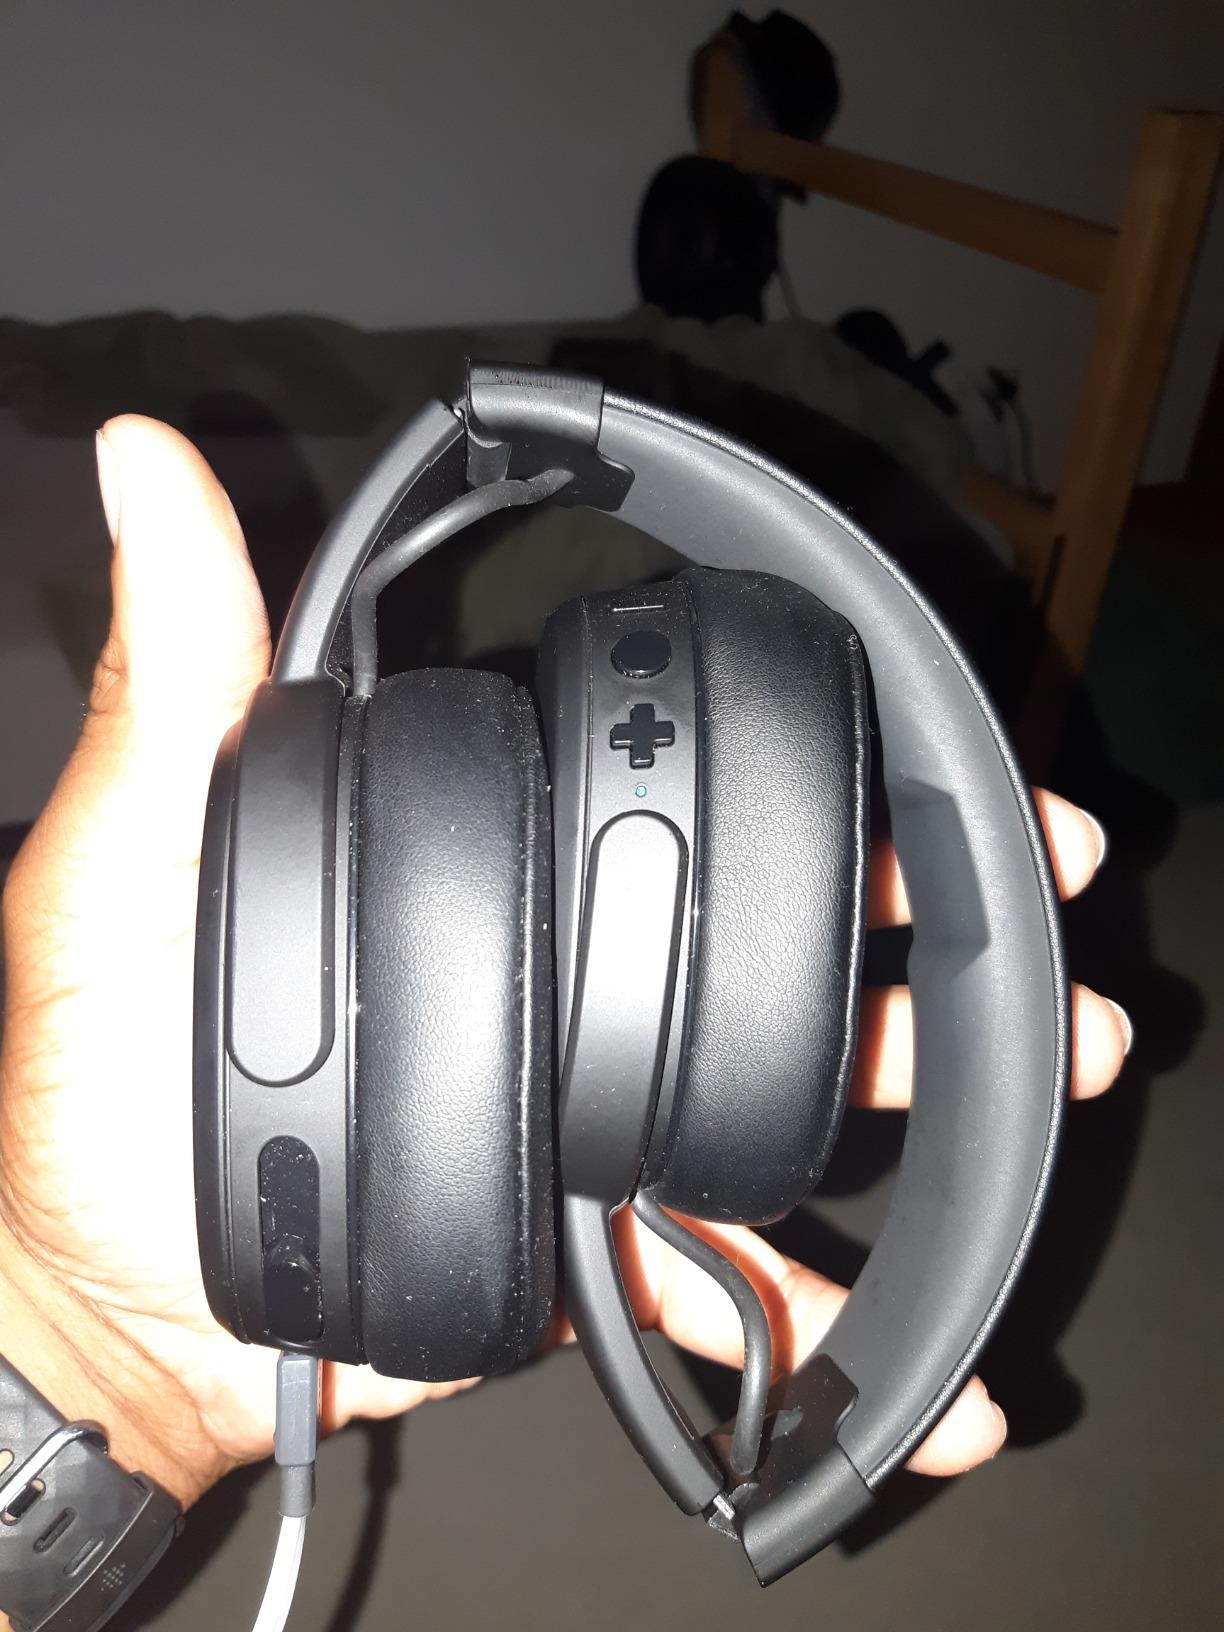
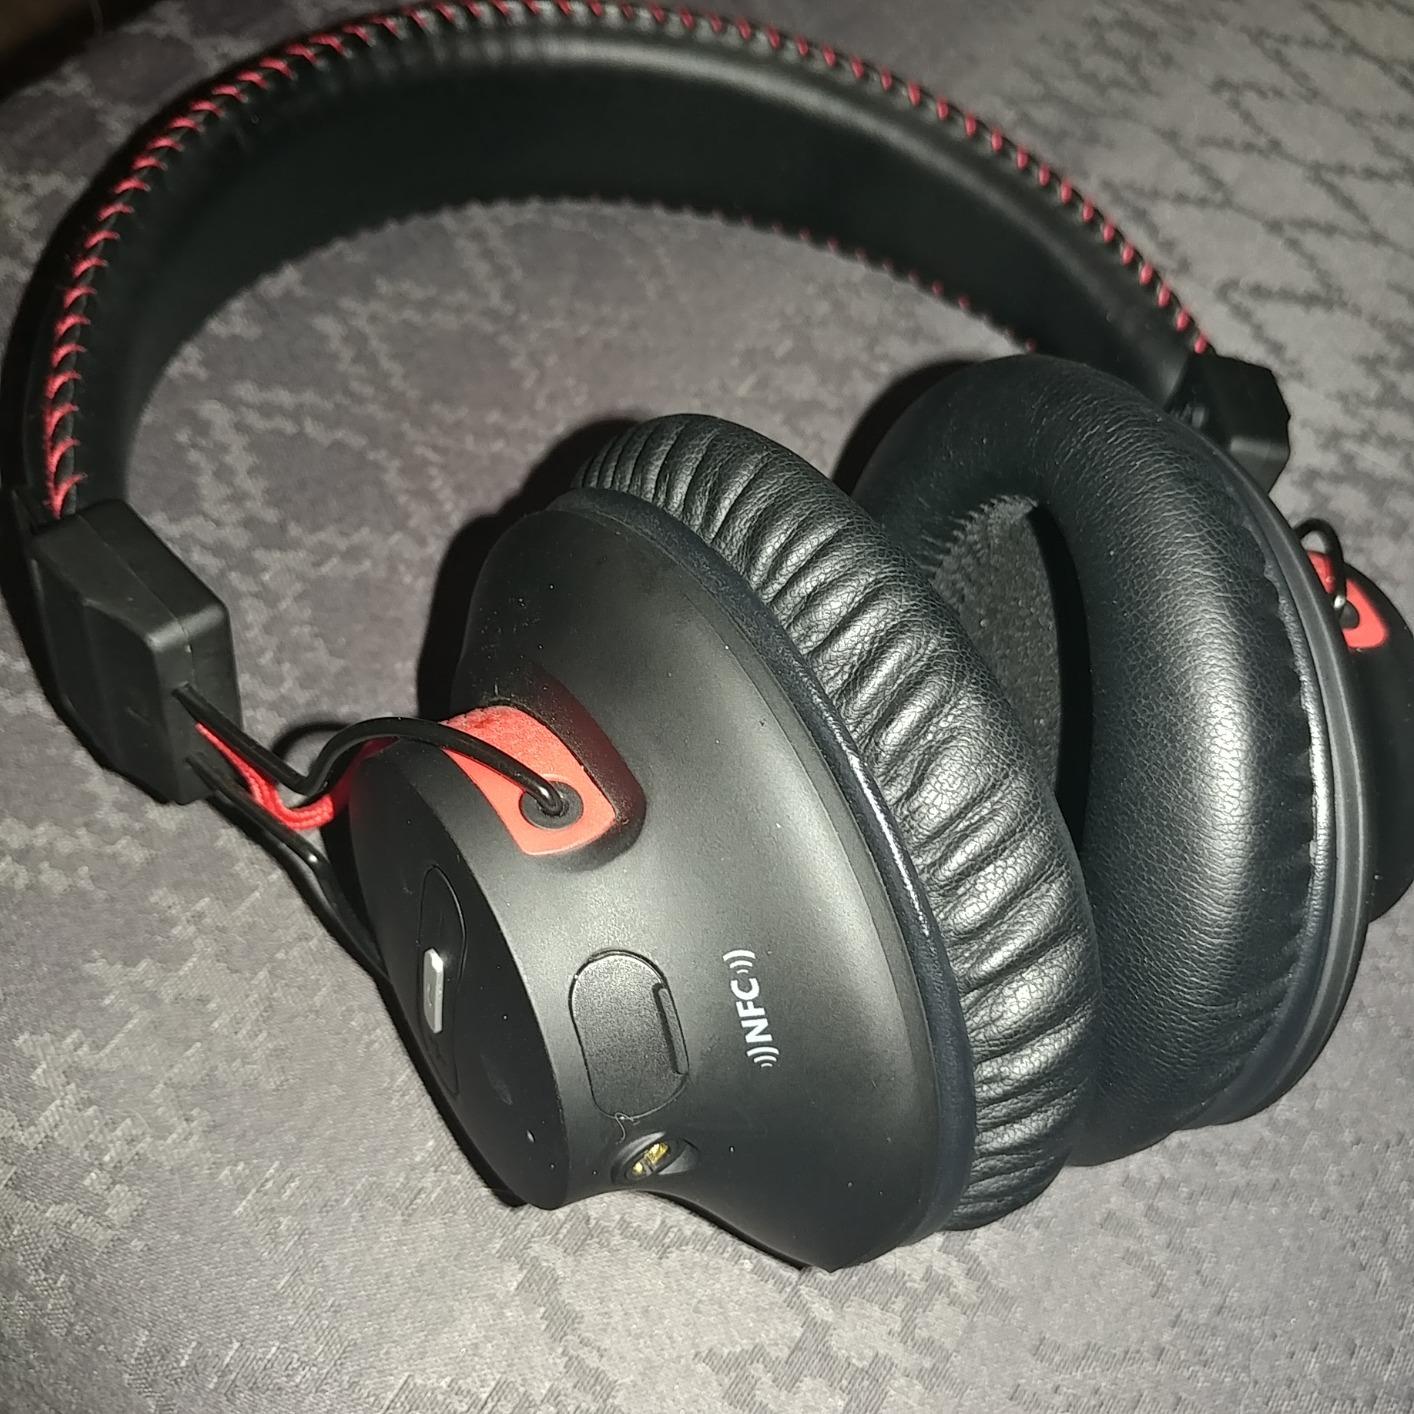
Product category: headphones
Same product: no